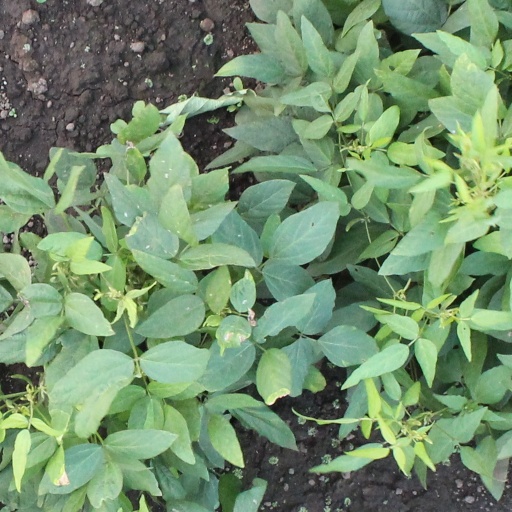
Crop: soybean